Red Dragon (Ambazonian militia)

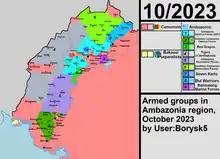
Presence of Ambazonian militant groups, including the Red Dragon, by 2023.

In February 2021, Red Dragon fighters killed at least three traditional rulers in Essoh Attah, Lebialem. In the Ambazonian leadership crisis, the Red Dragons sided with the faction loyal to Samuel Ikome Sako. The Restoration Council, the legislative arm of the Interim Government, split from Sako's faction in early 2022 and later declared that Marianta Njomia had replaced Sako as president. The Red Dragons now appear to be loyal to Marianta's faction.